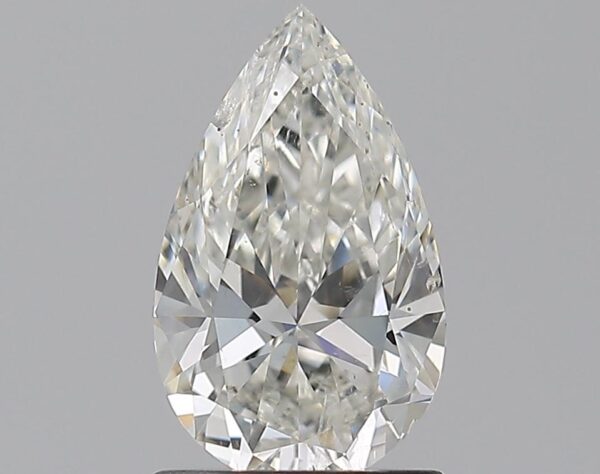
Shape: pear
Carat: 1
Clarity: SI1
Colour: H
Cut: EX
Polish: EX
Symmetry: VG
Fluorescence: N
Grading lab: GIA
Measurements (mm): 9.16 x 5.57 x 3.33